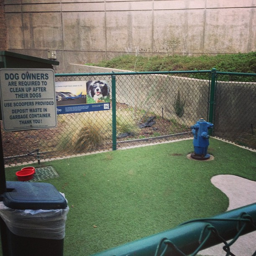
a blue fire hydrant a green fence with a sign
there is a white and black dog behind the green fence
A blue fire hydrant sitting in the corner of a cage.
A pet enclosure with grass and a fire hydrant.
This is the view of a fenced in grassy area with a blue fire hydrant.